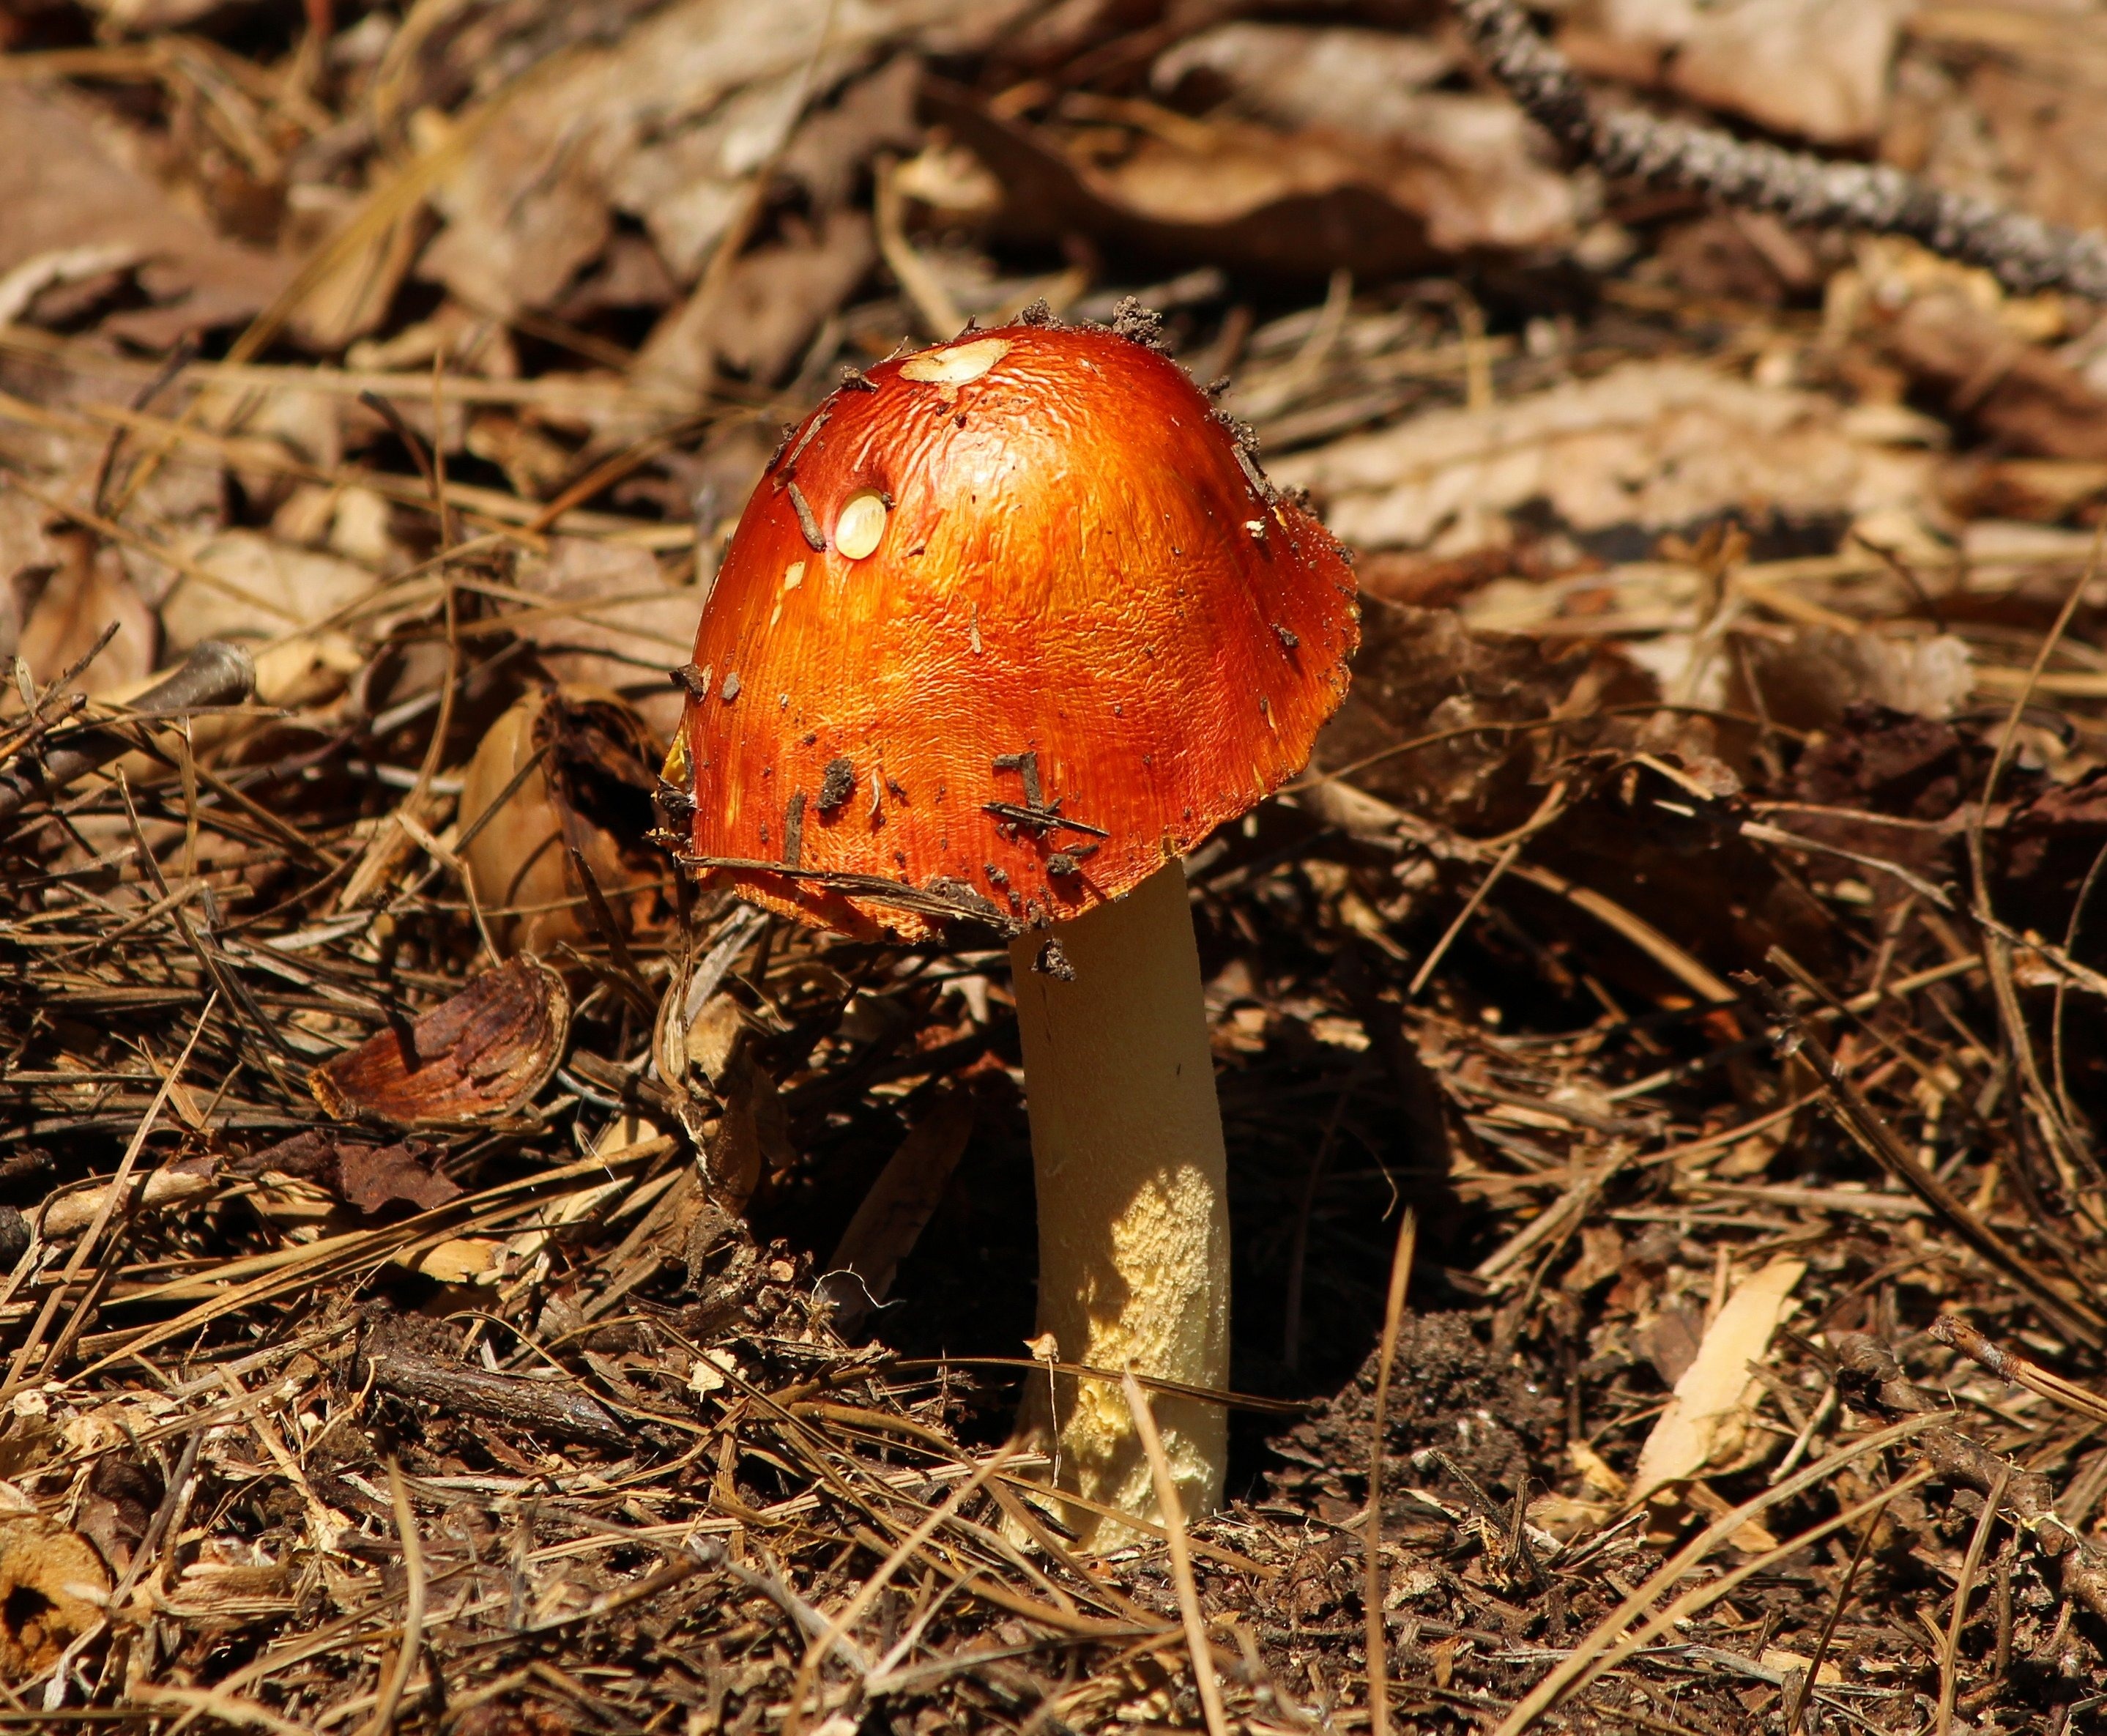
nature, blossom, plant, stem, leaf, bloom, environment, herb, produce, natural, autumn, soil, botany, mushroom, agriculture, flora, botanical, fauna, close up, outdoors, fungus, vegetation, toxic, horticulture, agaric, bolete, organic, macro photography, matsutake, red mushroom, edible mushroom, medicinal mushroom, agaricomycetes, agaricaceae, penny bun, emetic russula